Horse artillery

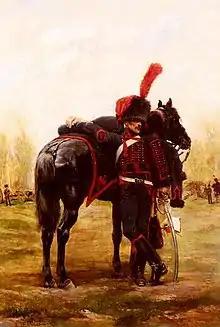
French horse artilleryman of the Imperial Guard

During the Napoleonic Wars, horse artillery would be used extensively and effectively in every major battle and campaign.